Other (philosophy)

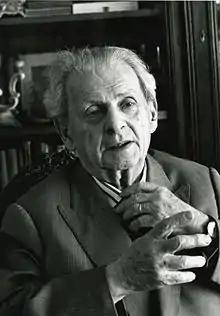
The philosopher of ethics Emmanuel Lévinas said that the infinite demand the Other places on the Self makes ethics the foundation of human existence and philosophy.

In "Totality and Infinity: An Essay on Exteriority" (1961), Emmanuel Lévinas said that previous philosophy had reduced the constitutive Other to an object of consciousness, by not preserving its absolute "alterity"—the innate condition of otherness, by which the Other radically transcends the Self and the totality of the human network, into which the Other is being placed. As a challenge to self-assurance, the existence of the Other is a matter of ethics, because the ethical priority of the Other equals the primacy of ethics over ontology in real life.